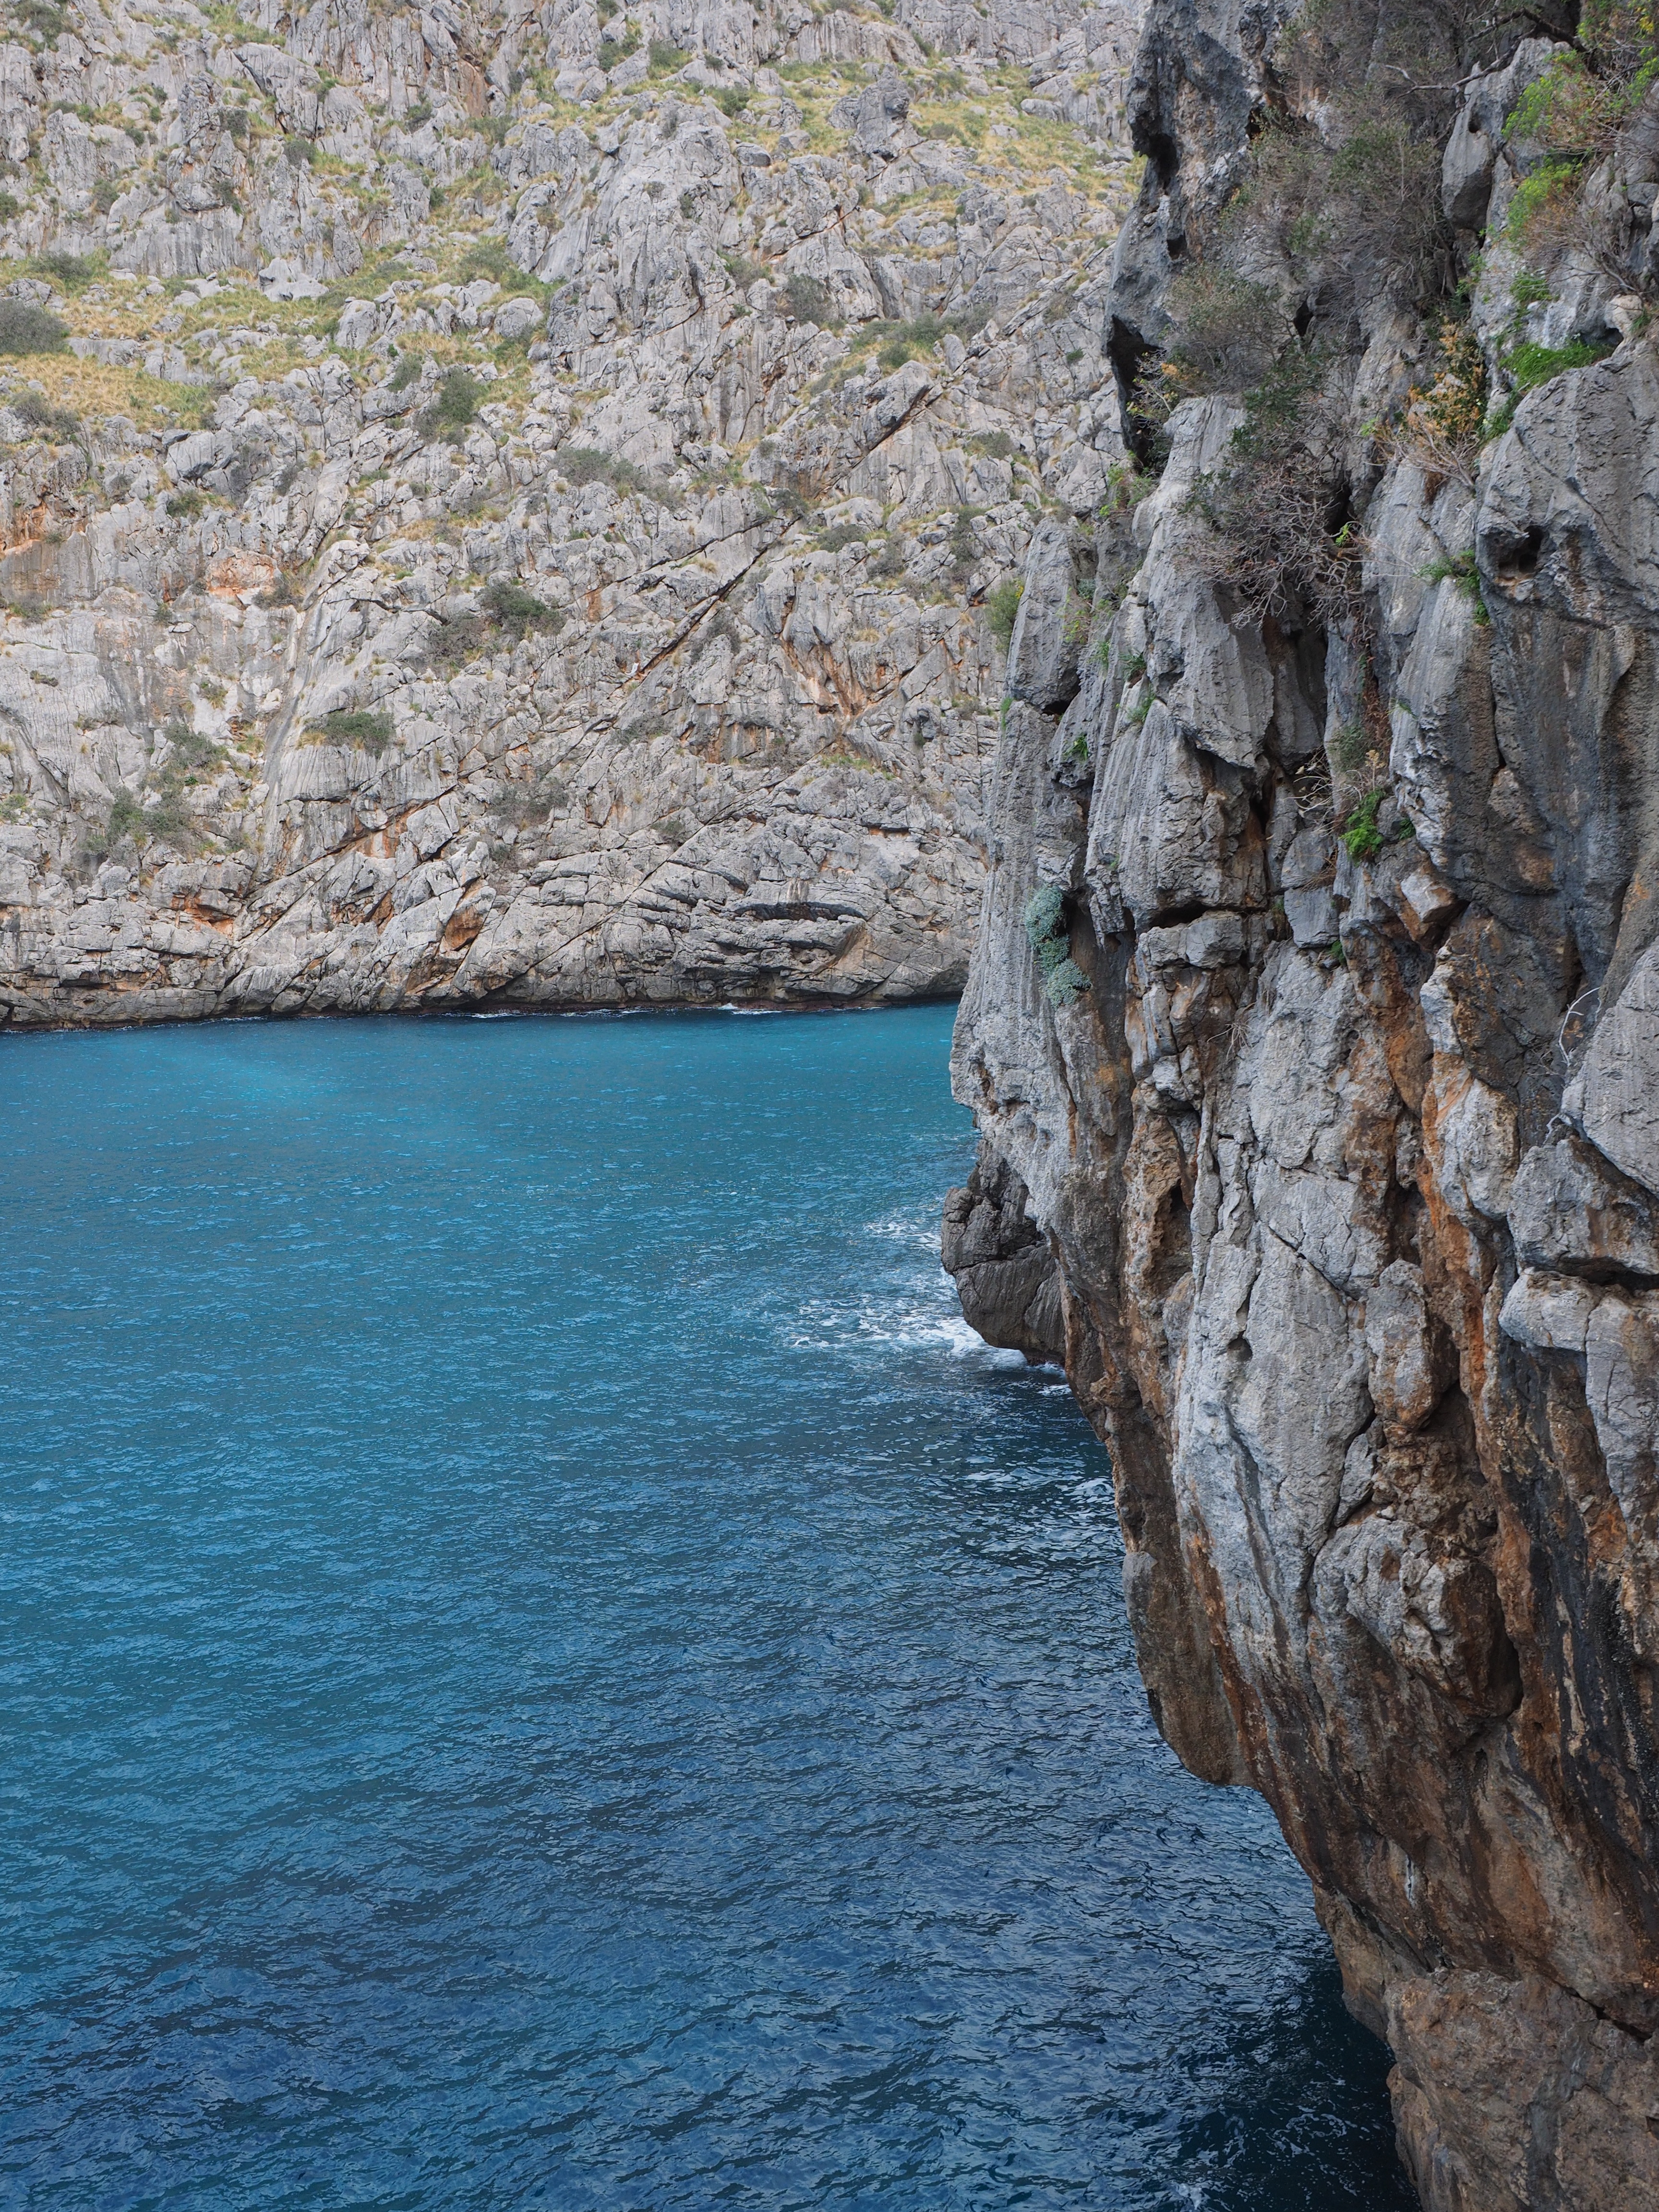
sea, coast, tree, water, rock, shore, lake, cliff, bay, terrain, body of water, places of interest, geology, mallorca, booked, landform, sea bay, natural wonders, serra de tramuntana, geographical feature, sa calobra, bay of sa calobra